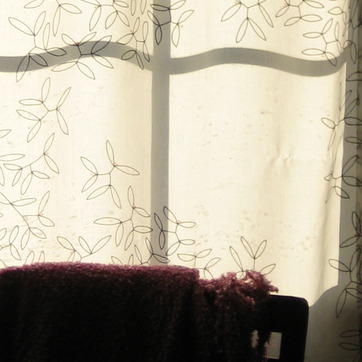
Material: fabric